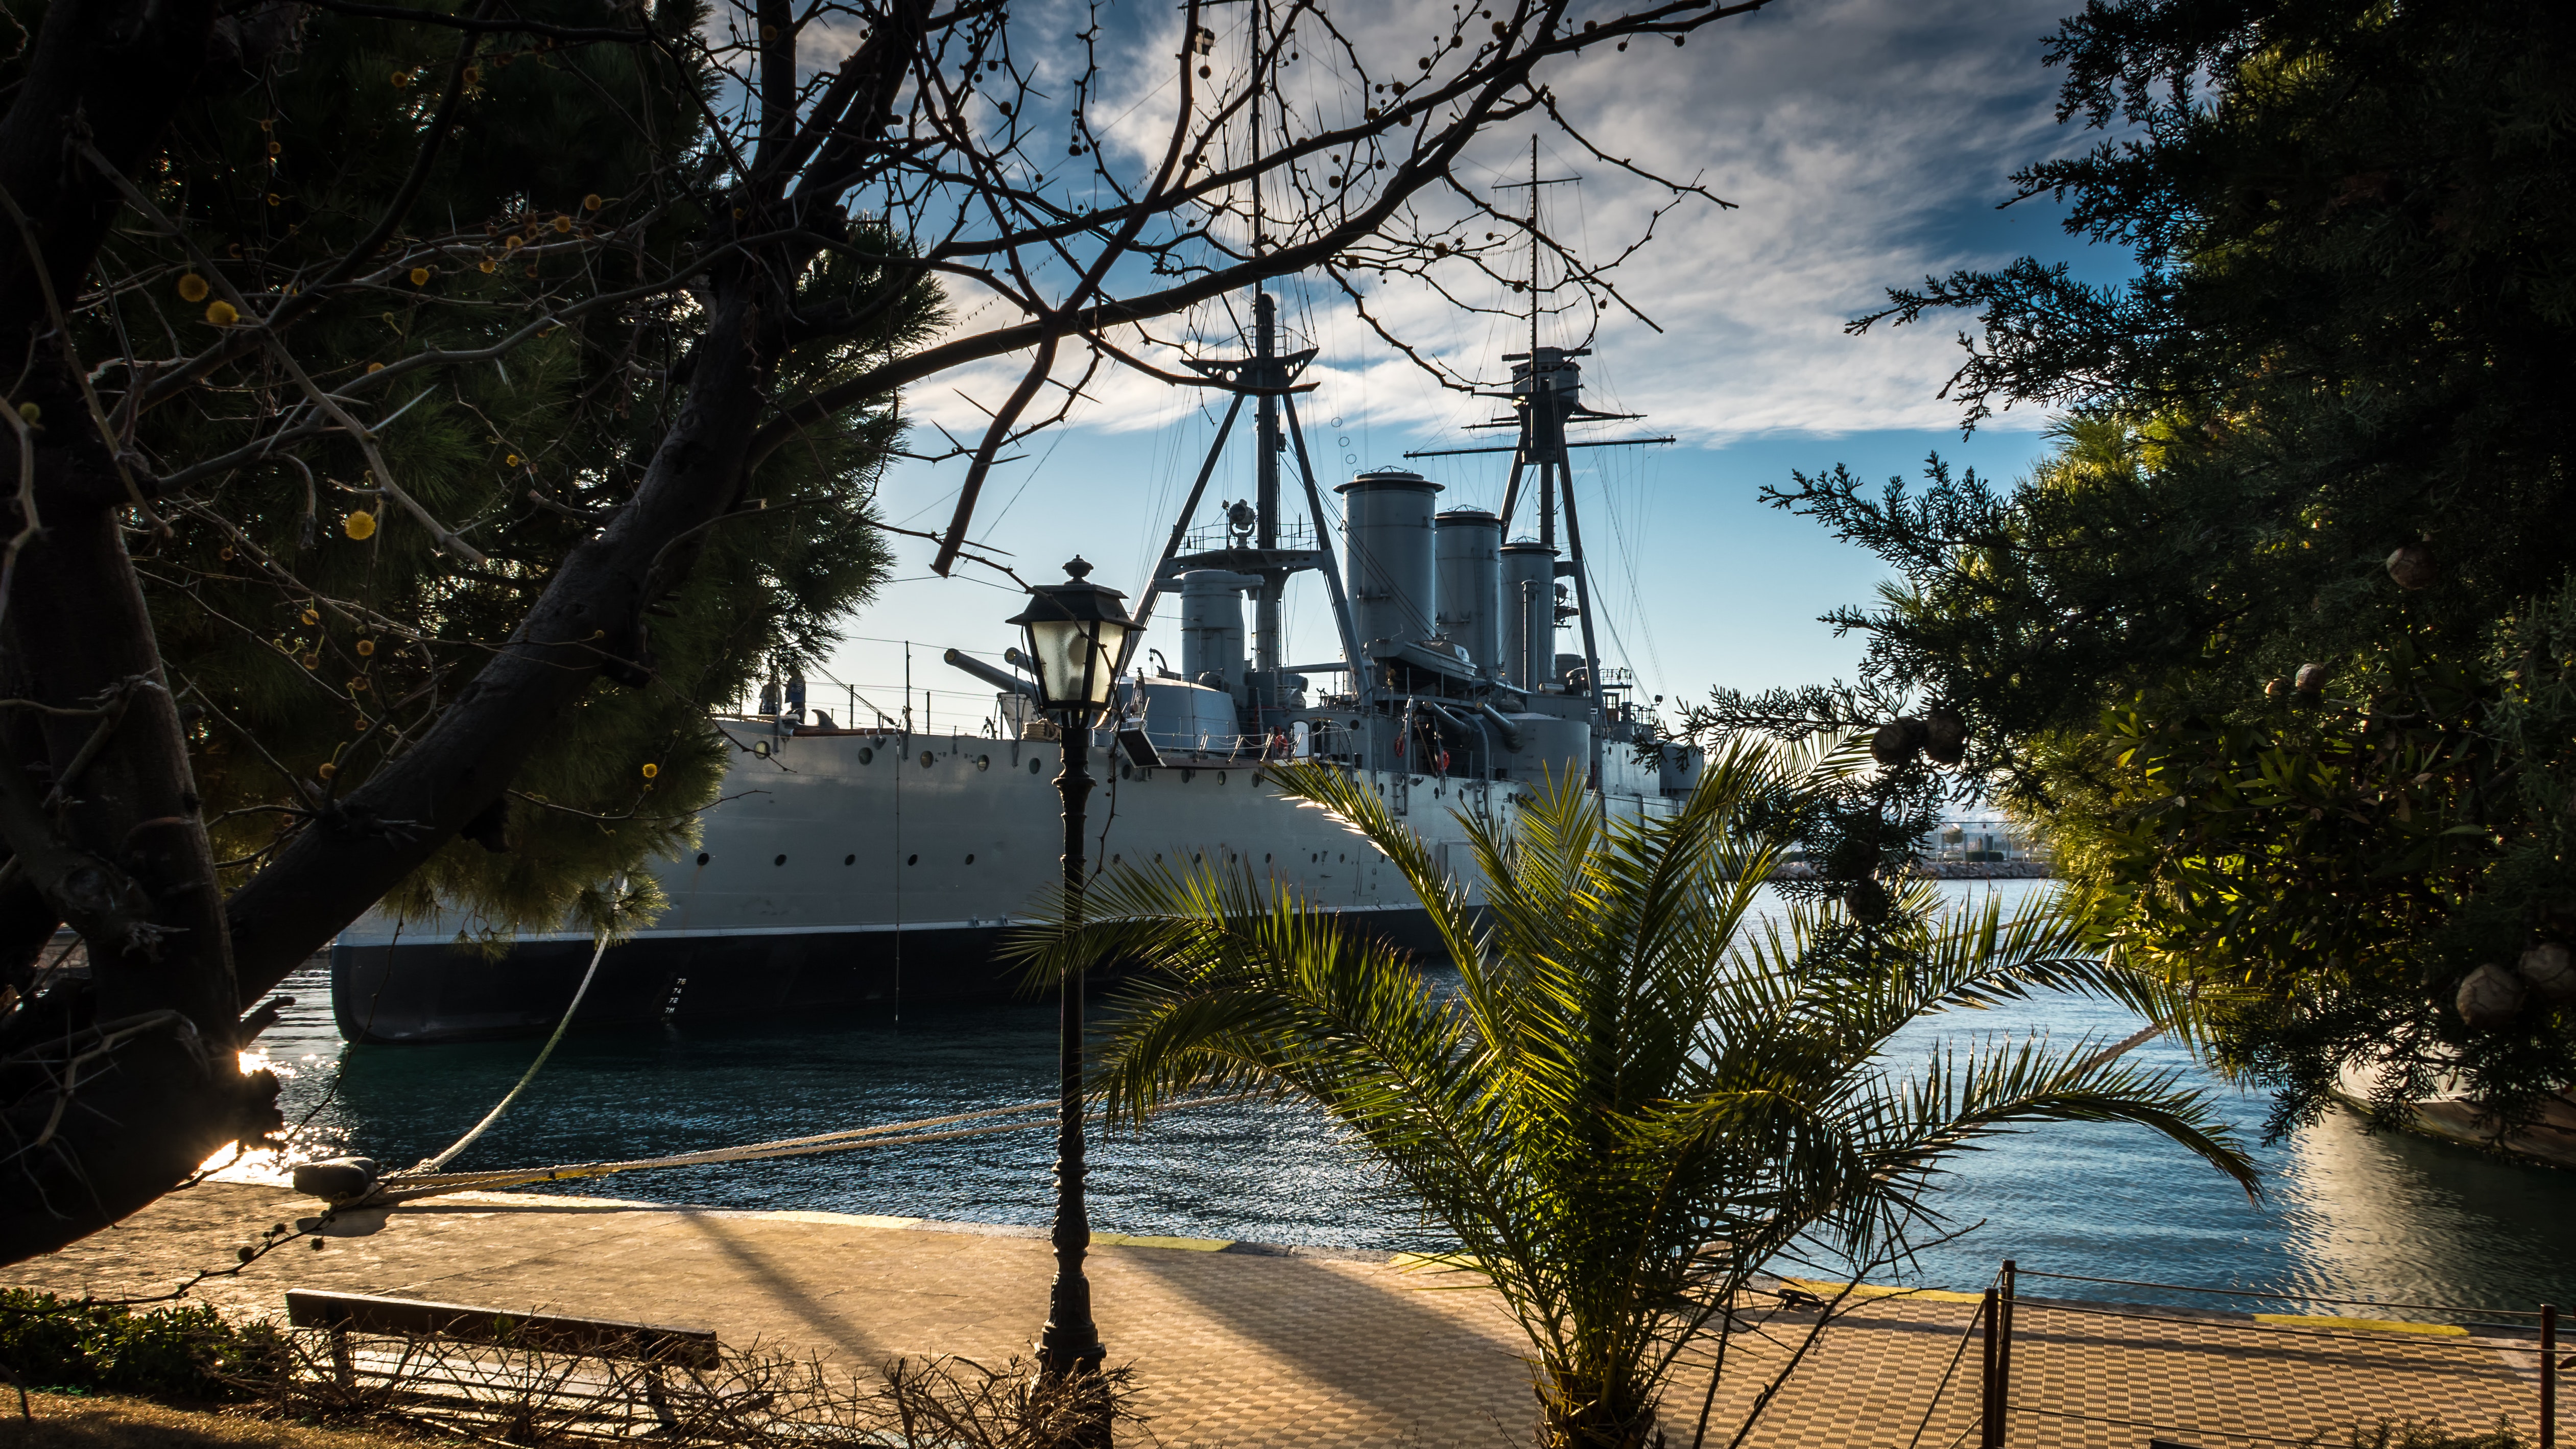
water, tree, sky, architecture, river, plant, landscape, house, winter, city, cloud, vehicle, vacation, tourist attraction, tourism